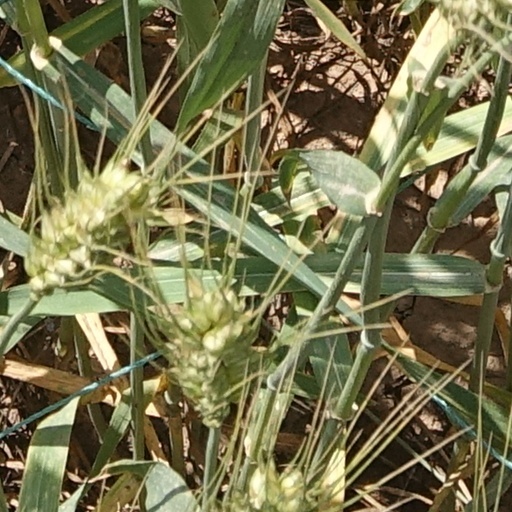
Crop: wheat